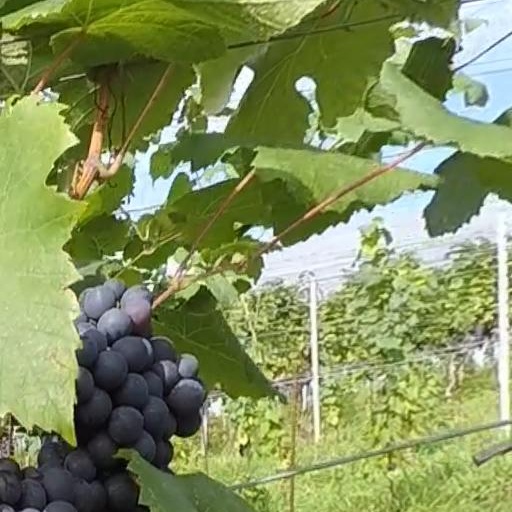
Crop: grape